Pope John Paul II

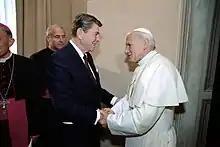
US President Ronald Reagan meeting with Pope John Paul II during a visit to the Vatican City, 1982

In August 1978, following the death of Pope Paul VI, Wojtyła voted in the papal conclave, which elected John Paul I. John Paul I died after only 33 days as pope, triggering another conclave.